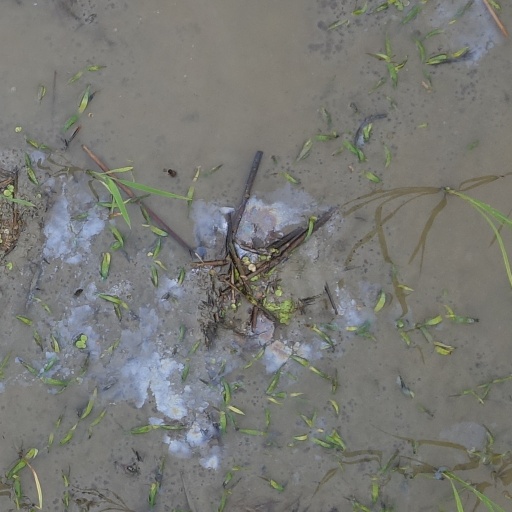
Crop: rice